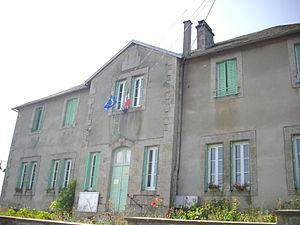
Mairie de Chirac-Bellevue (Corrèze, France) Français